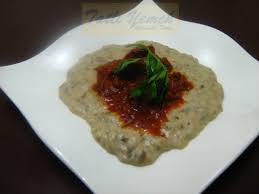
Yemek: hunkar_begendi